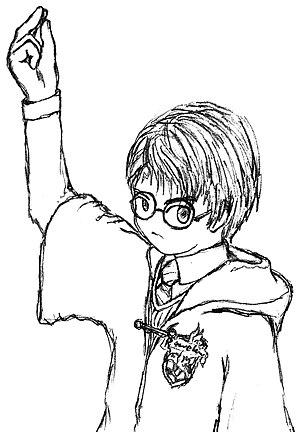
Harry Potter et les Méthodes de la rationalité, souvent abrégé HPMOR, est une « potterfiction » écrite par Eliezer Yudkowsky. L'histoire originale de Harry Potter y est adaptée en appliquant la méthode scientifique à l'univers de fiction de l'auteur J. K. Rowling. Le roman a été publié épisodiquement en ligne entre 2010 et 2015.